Land of Israel

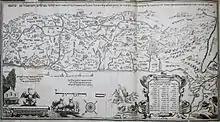
Map of Eretz Israel in 1695 Amsterdam Haggada by Abraham Bar-Jacob

The Land of Israel is the traditional Jewish name for an area of the Southern Levant. Related biblical, religious, and historical English terms include the Land of Canaan, the Promised Land, the Holy Land, and Palestine. The definitions of the limits of this territory vary between passages in the Hebrew Bible, with specific mentions in , , and . Nine times elsewhere in the Bible, the settled land is referred as "from Dan to Beersheba", and three times it is referred as "from the entrance of Hamath unto the brook of Egypt" (and ).